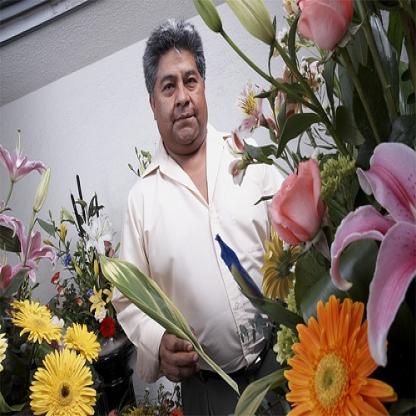
Scene: Indoor